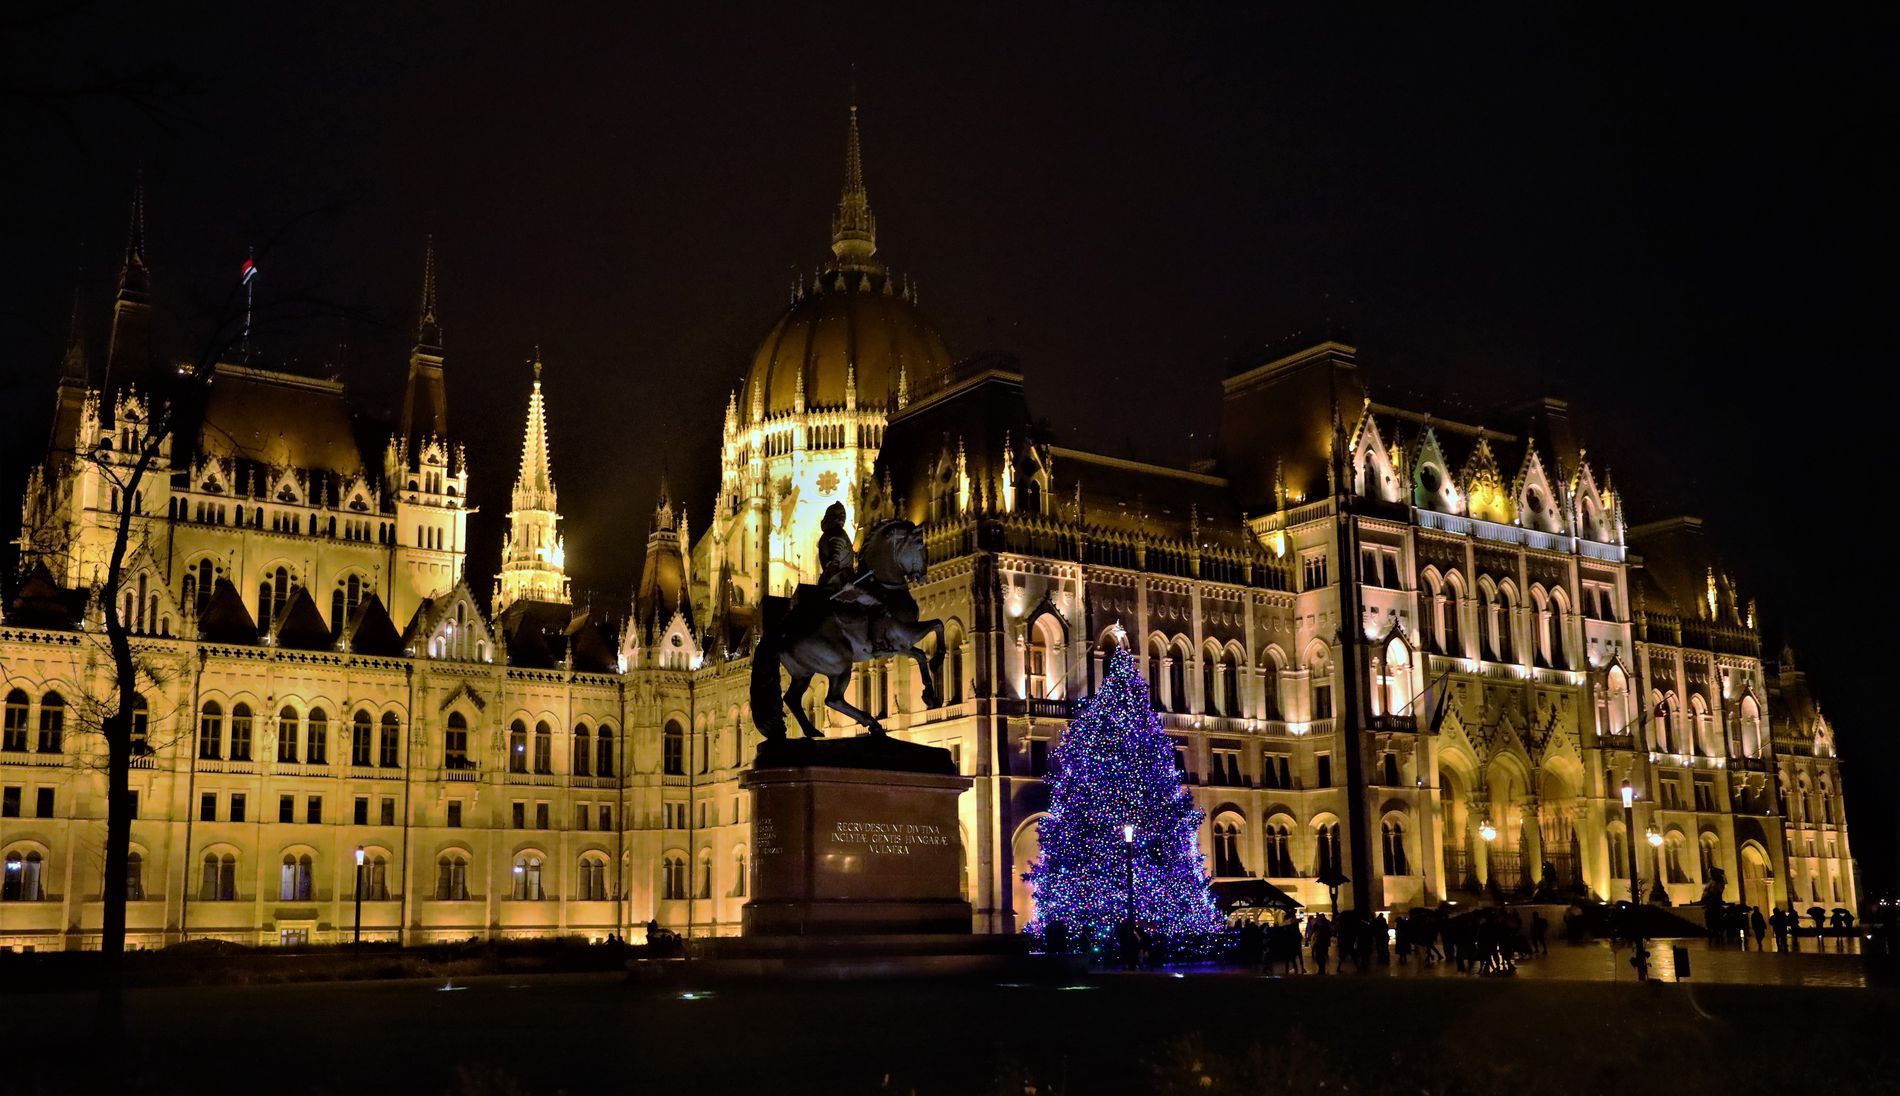
Hungarian Parliament Building
This photo shows the Hungarian Parliament Building in Budapest, illuminated at night. Its Gothic architectural design and details are highlighted by warm lighting. A statue of a knight on horseback appears in front of the illuminated facade. A lit Christmas tree in the foreground adds a festive touch to the scene. The photo appears to have been taken during the holiday season. The overall atmosphere is festive.
The scene captures a festive nighttime atmosphere in front of the Hungarian Parliament Building in Budapest. The Gothic-style building is bathed in golden lights that glow against the dark sky. A dramatic equestrian statue stands in front of it, and a lit Christmas tree adds magic to the scene. The area is quiet, with festive decorations adding a festive feel. The image is a nighttime architectural and cityscape shot.
Labels: Lighting, City, Architecture, Building, Urban, Metropolis, Christmas, Christmas Decorations, Festival, Person, Christmas Tree, Animal, Horse, Mammal, Nature, Night, Outdoors, Parliament, Spire, Tower, Downtown, Housing, Night Life, Monastery, statue, Outdoor setting, Houses of Parliament, House of Parliament
Camera: Canon Canon EOS R
Lens: 24.0 - 105.0 mm, Canon RF24-105mm F4 L IS USM
Aperture: F4
Exposure: 1/50 sec
ISO: 12800
Focal length: 33.0 mm